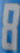
Number: 8